Blood Money (1933 film)

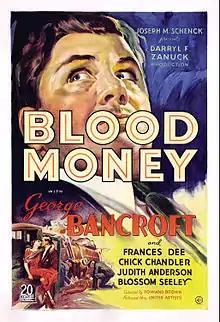
Film poster

Blood Money is a 1933 American Pre-Code crime drama film directed by Rowland Brown about a crooked bail bondsman named Bill Bailey, played by George Bancroft, with Chick Chandler as crime boss Drury Darling, Judith Anderson, in her film debut, as Drury's sister and Bailey's lover, and Frances Dee as a thrill-seeking, larcenous beauty who fatefully catches Bailey's eye. The film was considered to be lost for nearly forty years before reappearing.